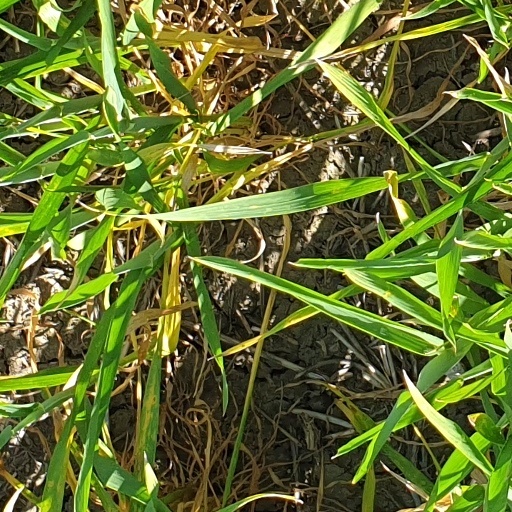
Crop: wheat